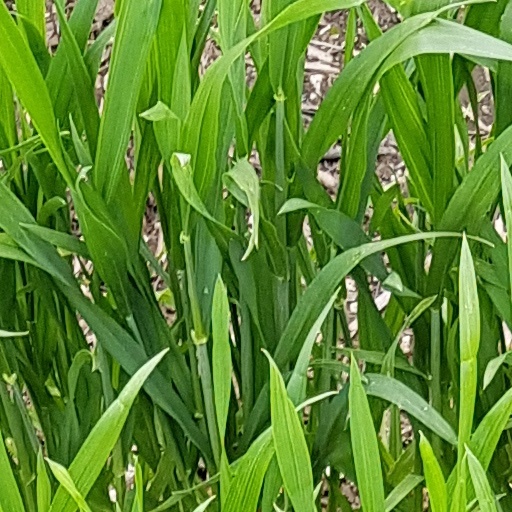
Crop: wheat